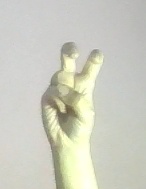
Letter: toot